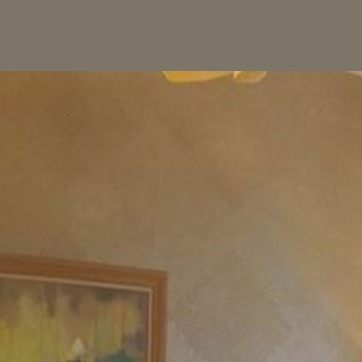
Material: wallpaper